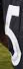
Number: 5